Jagan wa Gachirin ni Tobu

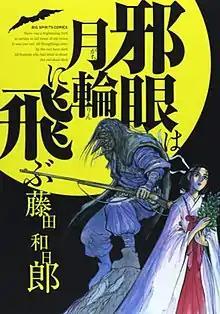
Volume cover

is a Japanese manga series written and illustrated by Kazuhiro Fujita. It was serialized in Shogakukan's manga magazine "Big Comic Spirits" from 2006 to 2007, with the chapters collected in a single volume.